Parental care

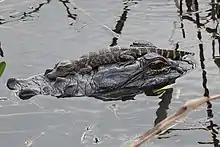
Unlike most reptiles, crocodilians care for their young even after they have hatched.

Several groups of fish have evolved parental care. The ratio of fish genera that exhibit male-only: biparental: female-only care is 9:3:1. Some fish such as pipefish, sea dragons and seahorses (Syngnathidae) have a form of male pregnancy, where the female takes no part in caring for the young once she has laid her eggs. Males in other species may take a role in guarding the eggs before they hatch.